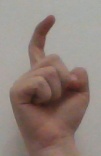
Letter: ra